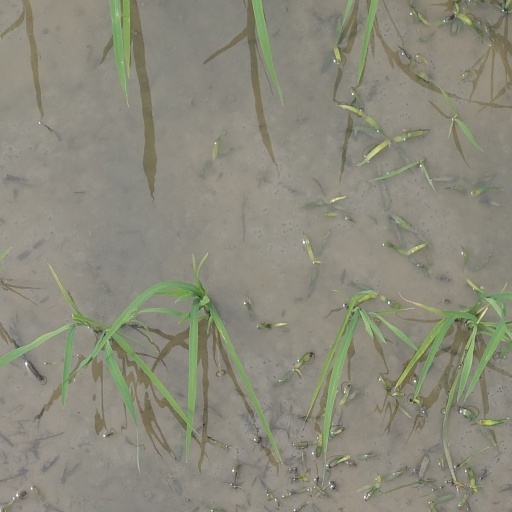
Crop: rice